Knee dislocation

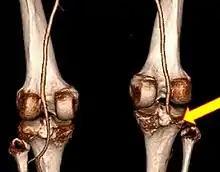
CT angiogram 3D reconstruction, posterior view showing a normal artery on the left, and occlusion to right popliteal artery as a result of a knee dislocation

Symptoms include knee pain. The joint may also have lost its normal shape and contour. A joint effusion may, or may not, be present.